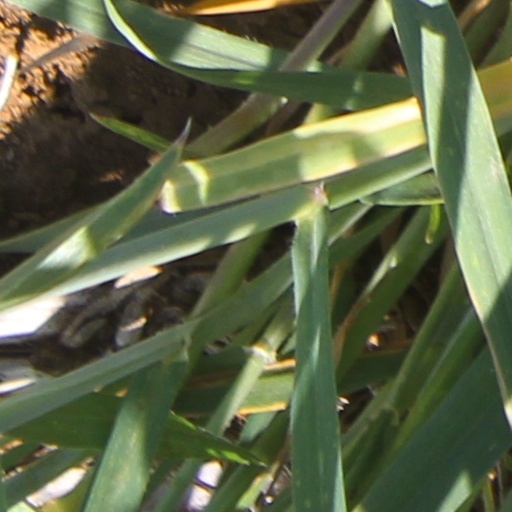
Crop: wheat